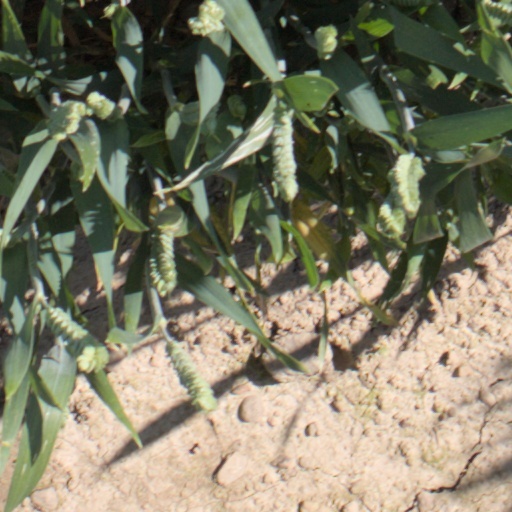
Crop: wheat